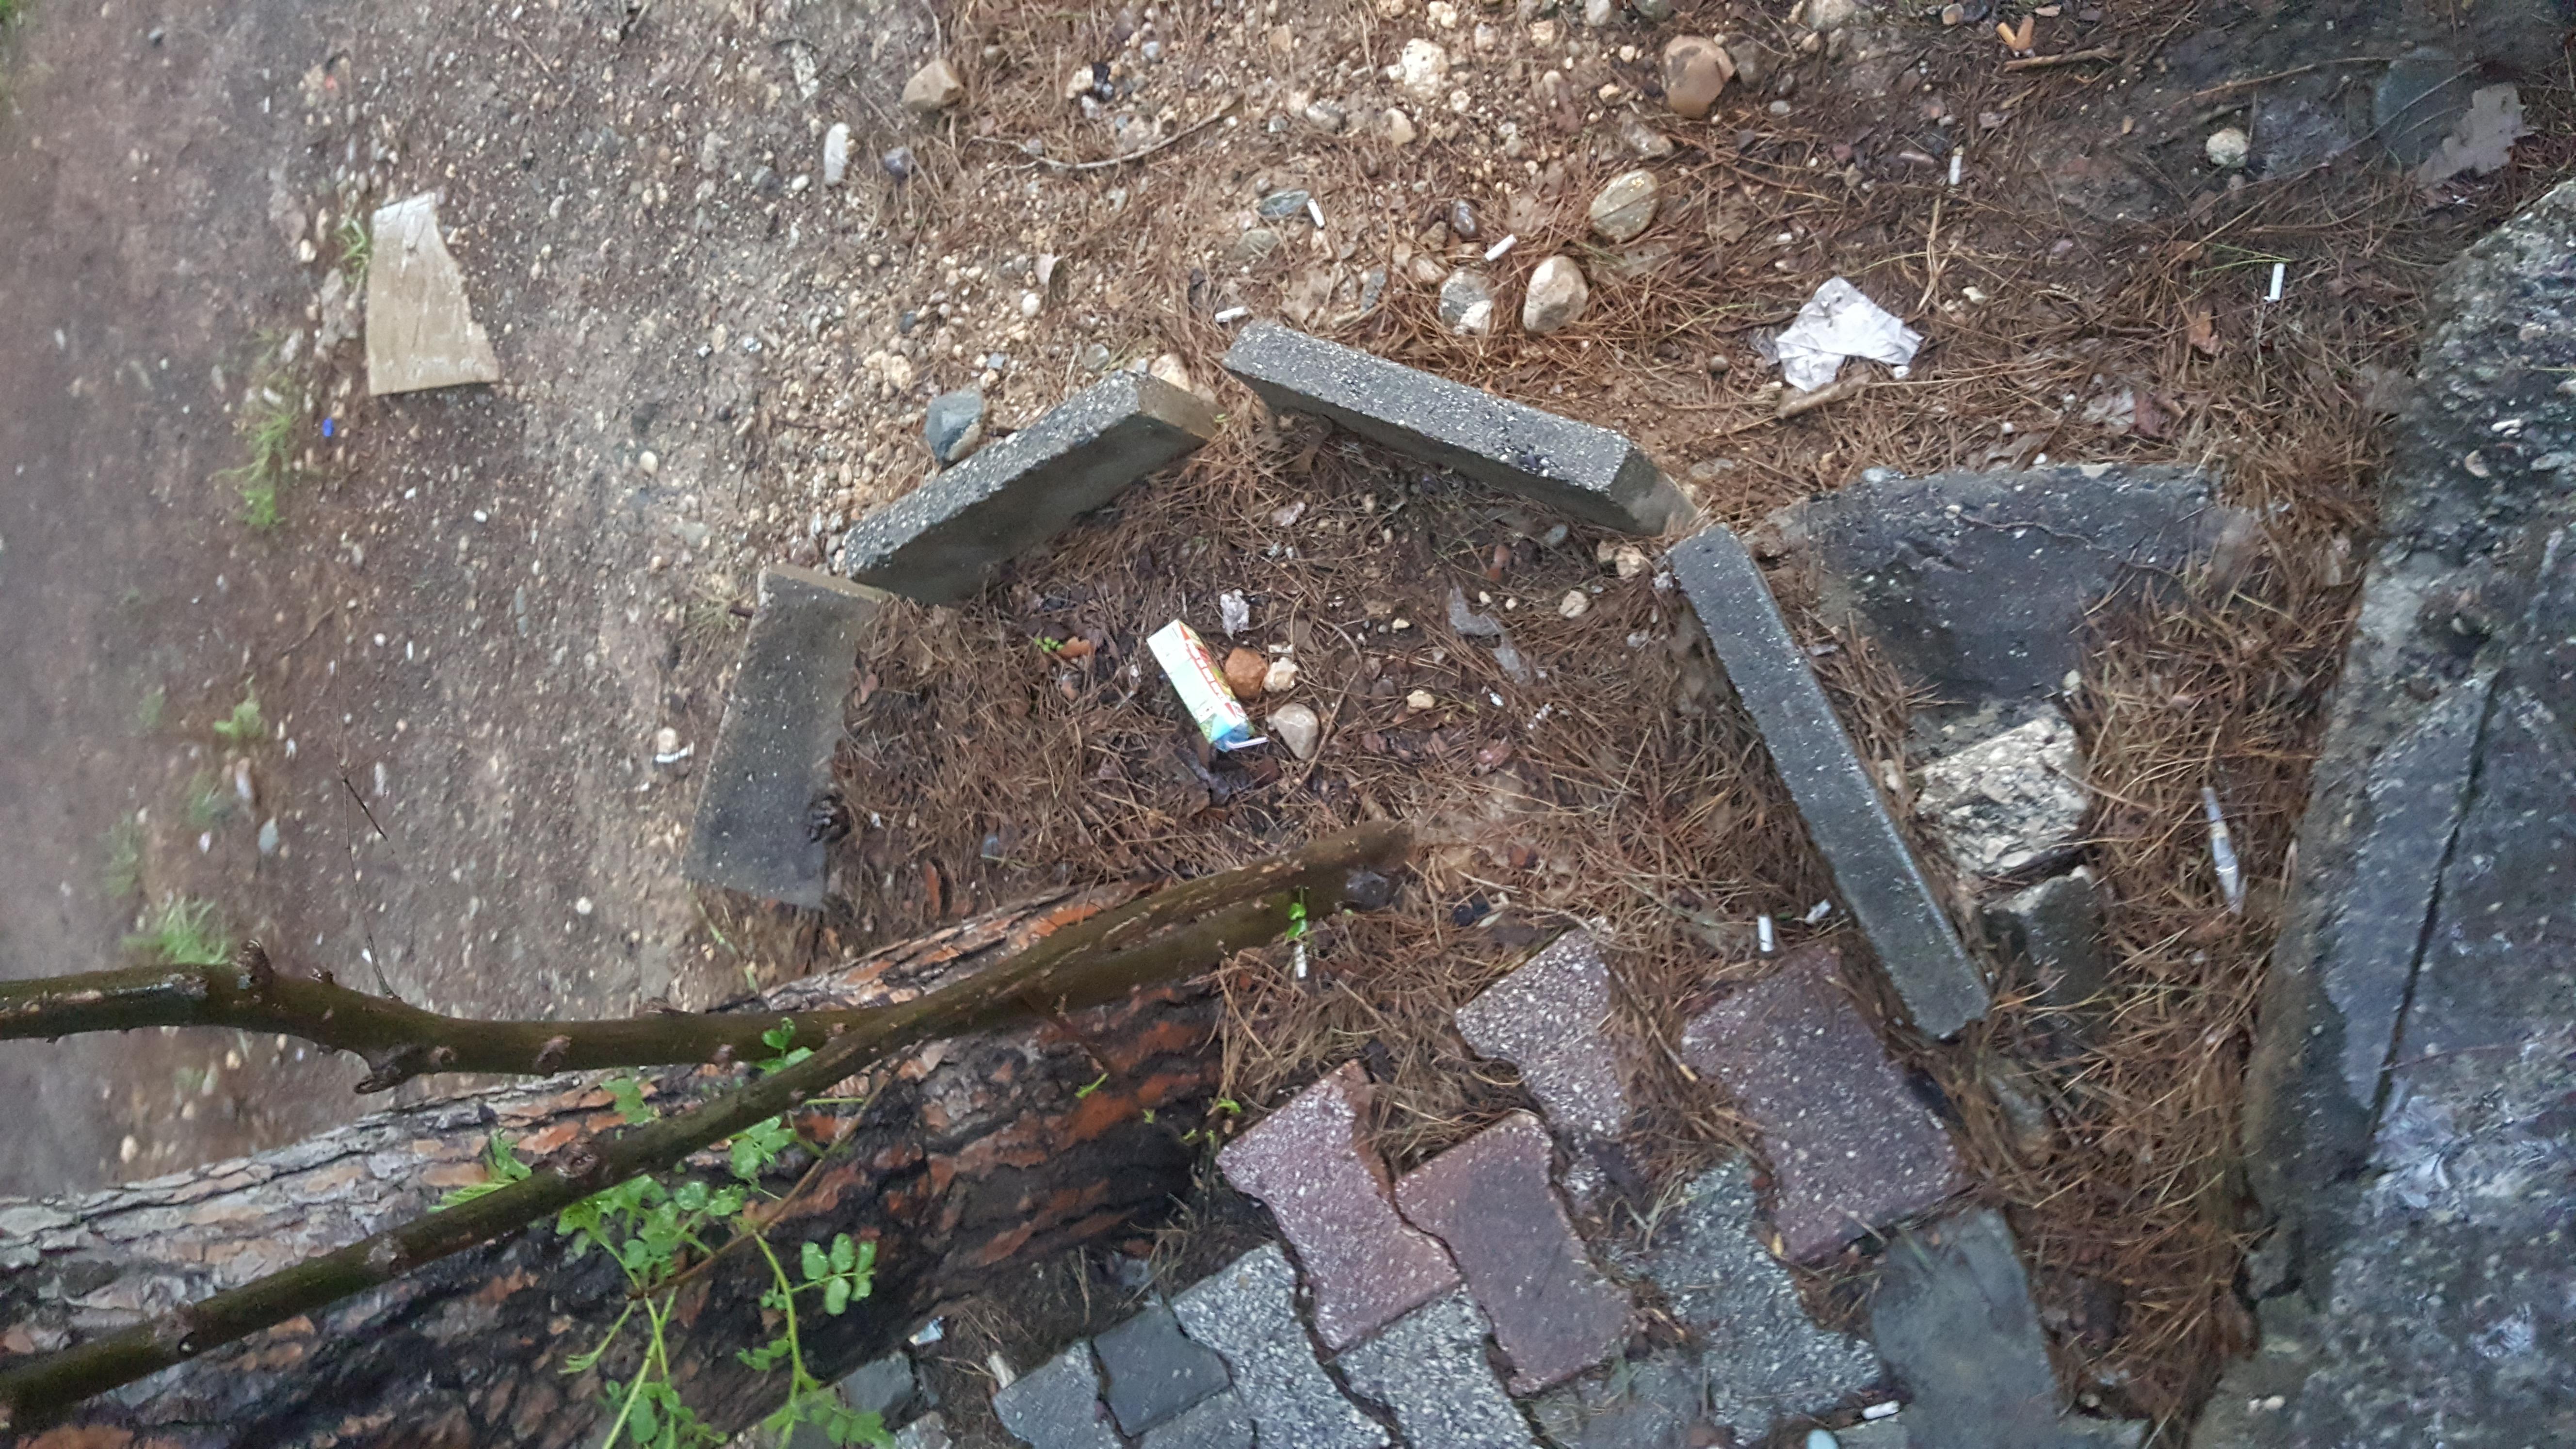
Object: Drink carton (Carton)

Object: Unlabeled litter (Unlabeled litter)

Object: Plastic straw (Straw)

Object: Other plastic container (Plastic container)

Object: Unlabeled litter (Unlabeled litter)

Object: Unlabeled litter (Unlabeled litter)

Object: Cigarette (Cigarette)

Object: Cigarette (Cigarette)

Object: Cigarette (Cigarette)

Object: Cigarette (Cigarette)

Object: Cigarette (Cigarette)

Object: Cigarette (Cigarette)